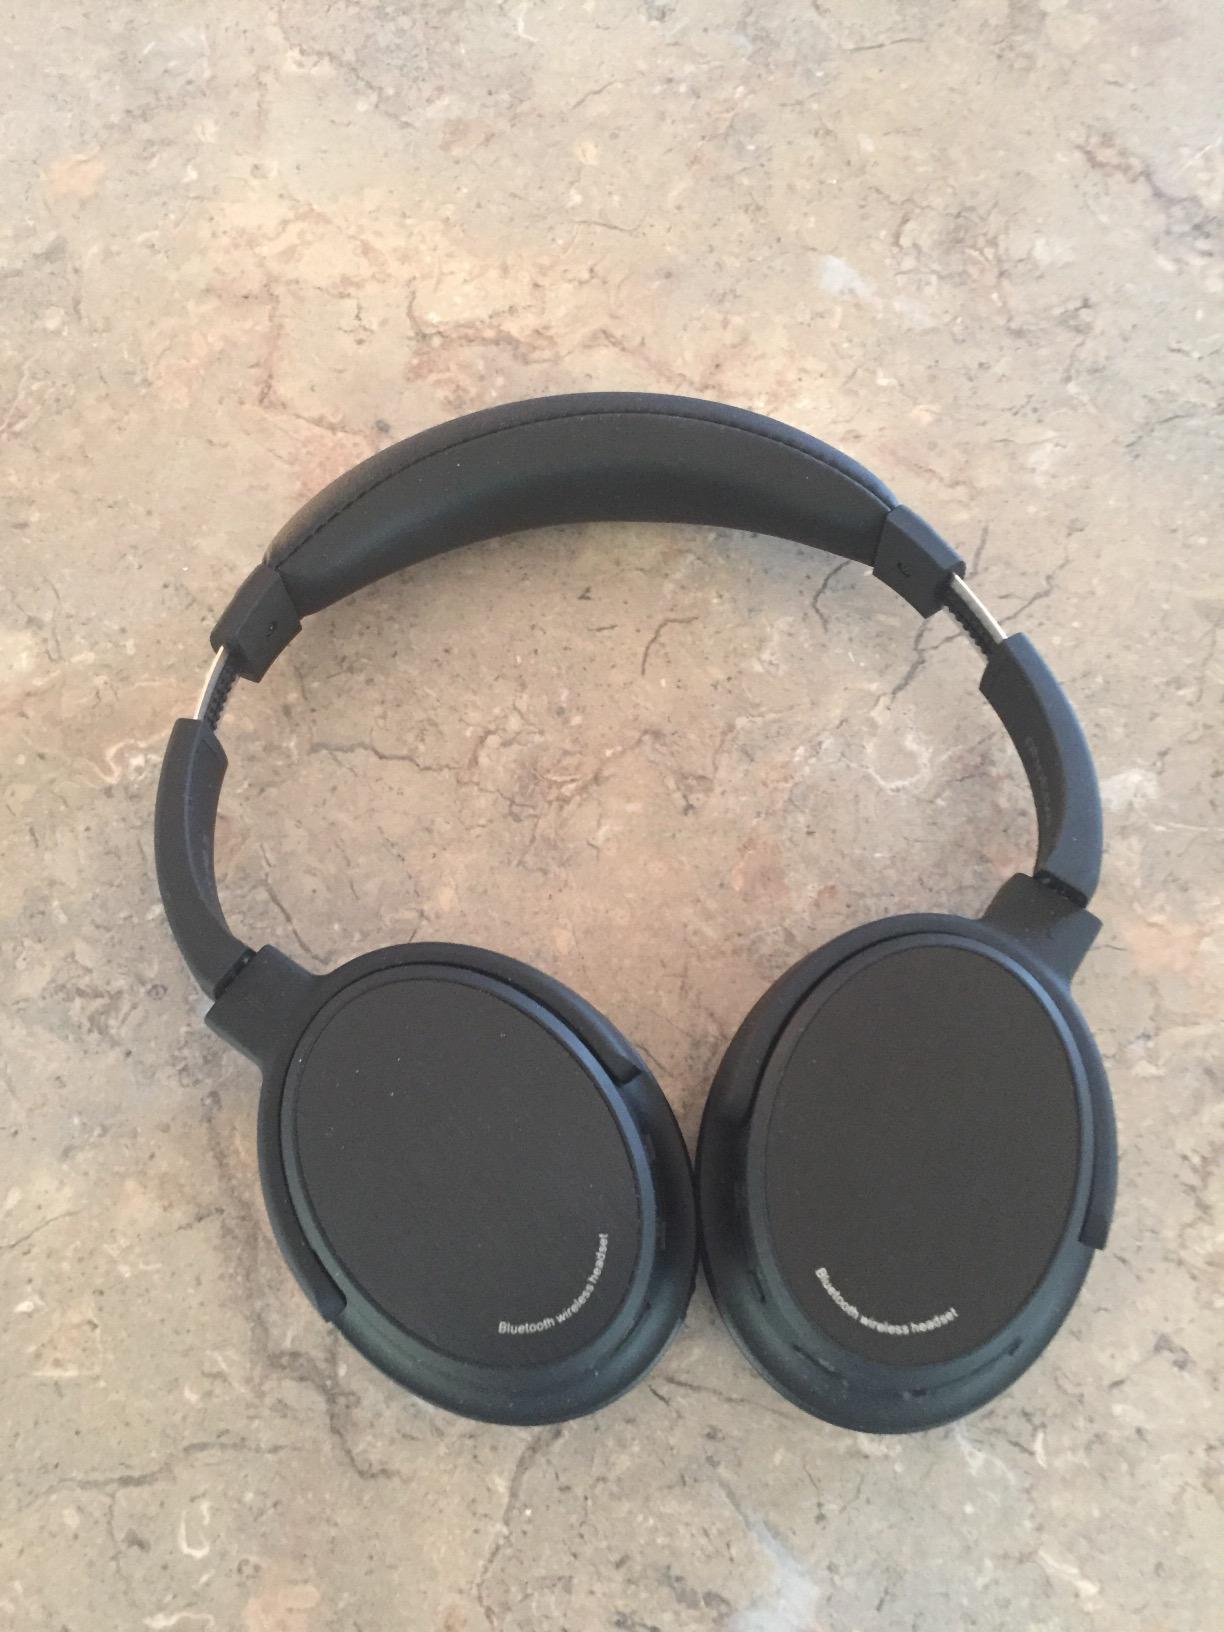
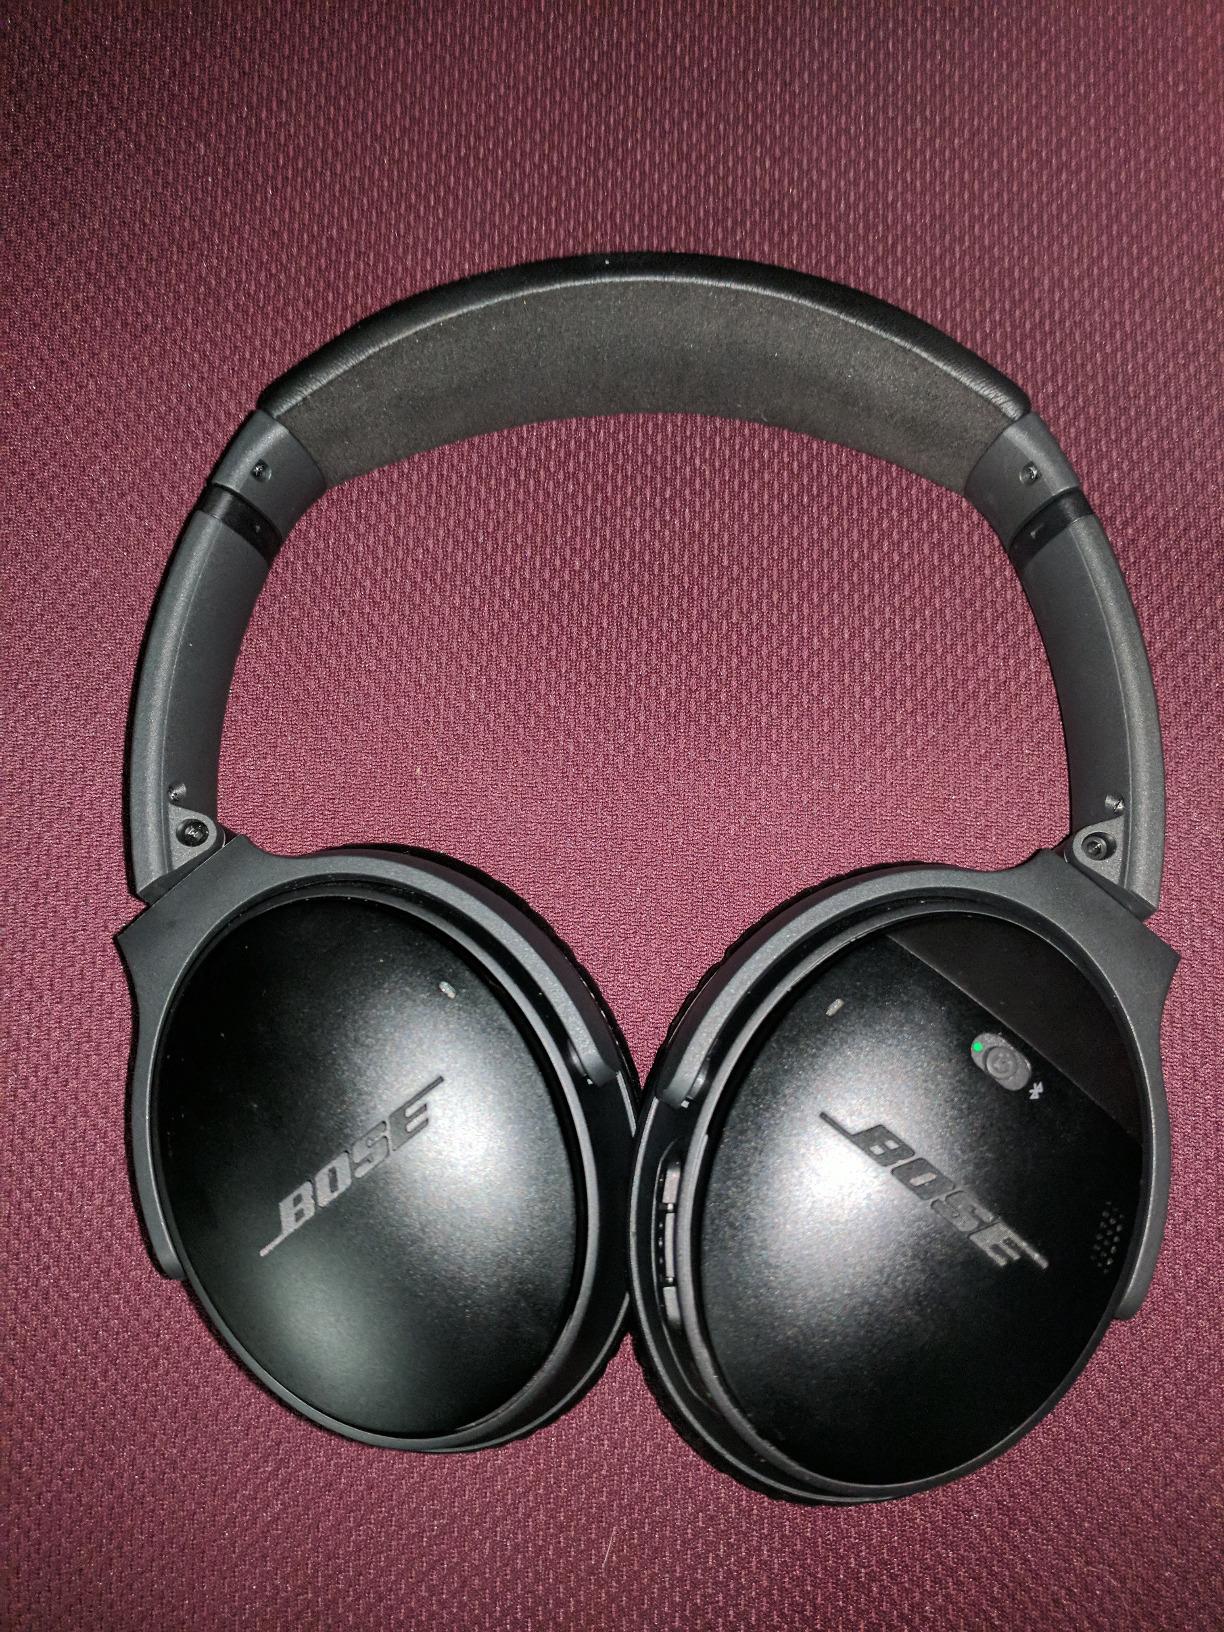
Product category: headphones
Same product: no